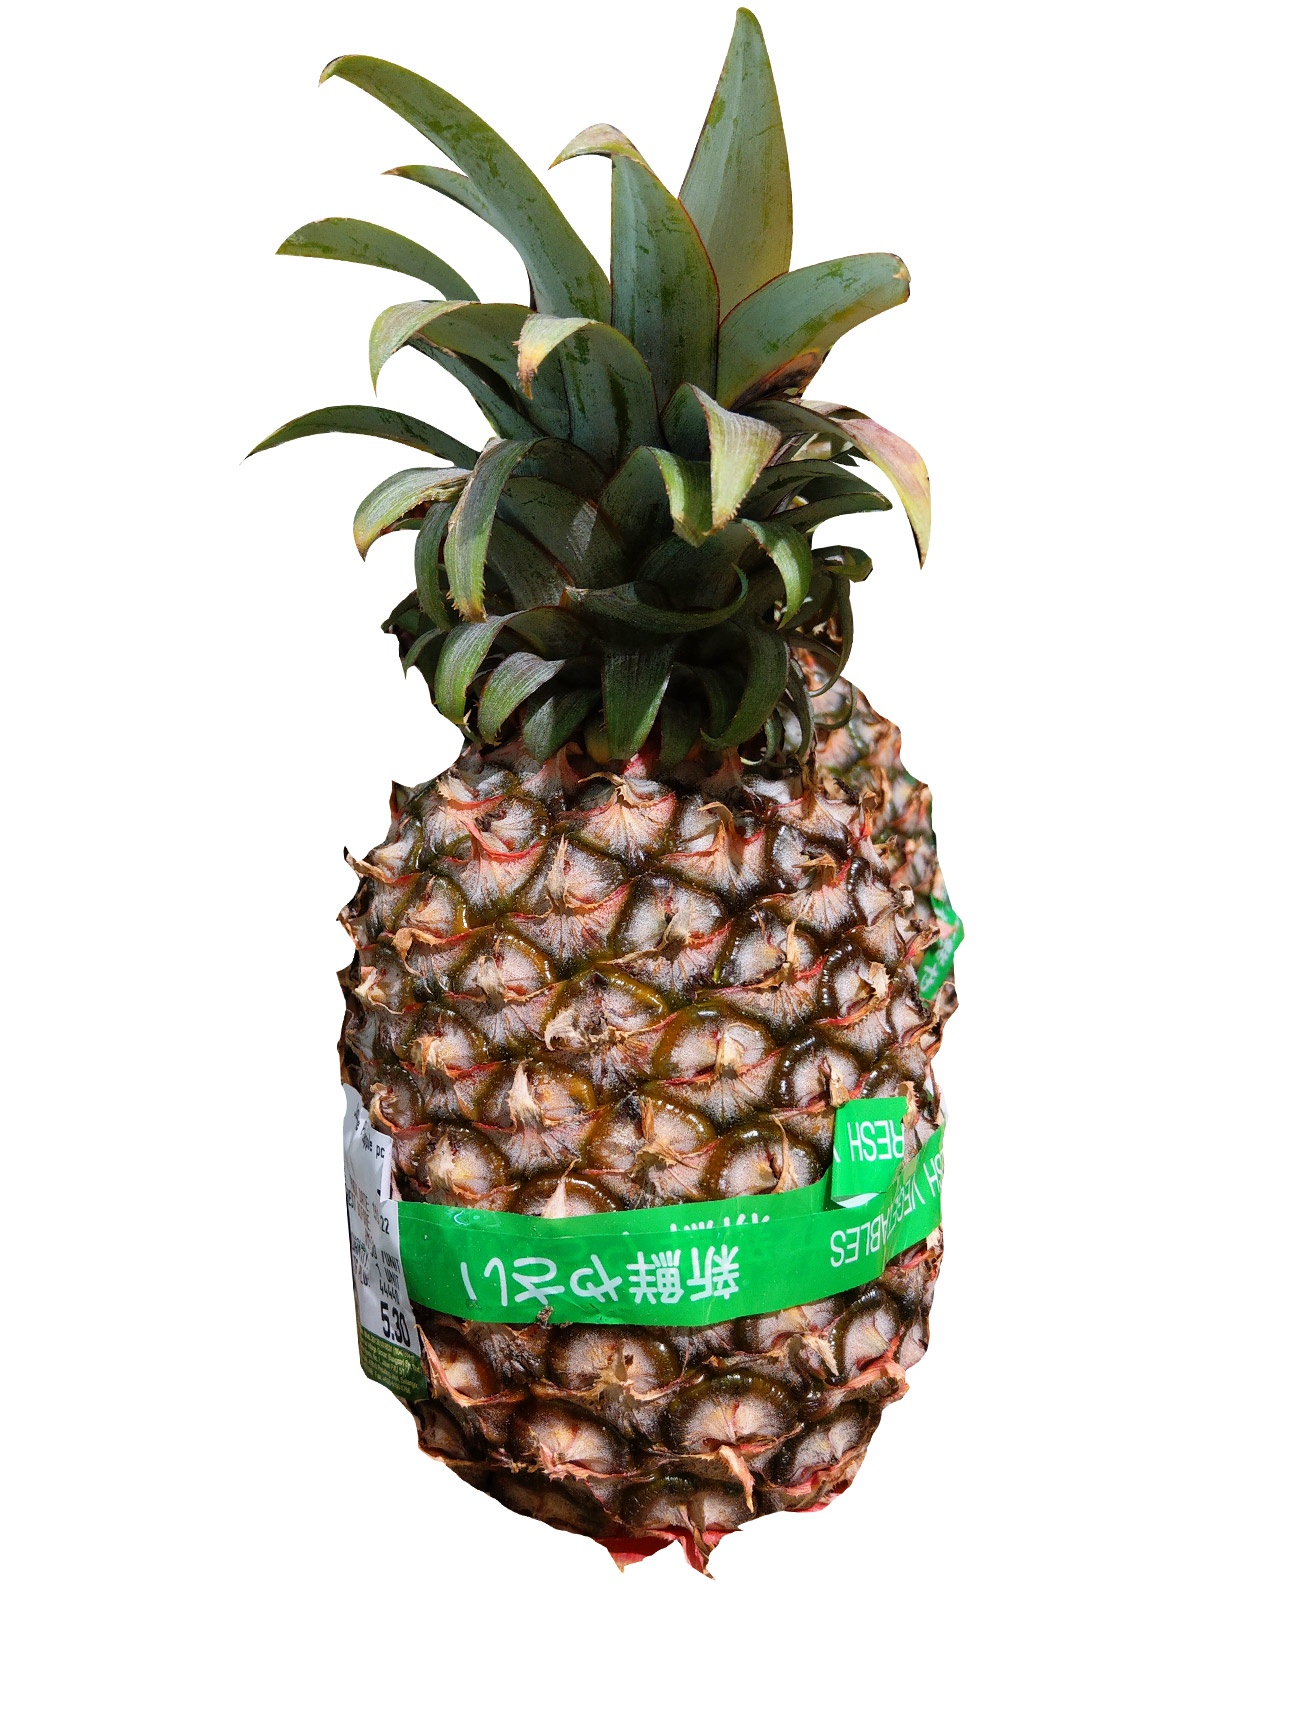
JOSAPINE PINEAPPLE (PC)
JOSAPINE PINEAPPLE (PC)
Brand: Village Grocer - Subang Parade
Category: Food, Beverages & Tobacco > Food Items > Fruits & Vegetables > Fresh & Frozen Fruits > Pineapples